Amy Rodriguez

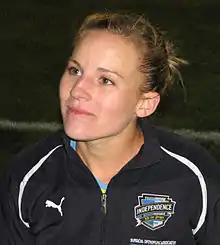
Rodriguez with Philadelphia Independence in 2010

Amy Joy Rodriguez Shilling (born February 17, 1987) is an American soccer coach and retired professional player who most recently served as head coach of Utah Royals of the National Women's Soccer League (NWSL). During a career that spanned 13 seasons, she played as a forward for the North Carolina Courage, Utah Royals FC, FC Kansas City, and the Boston Breakers, as well as Philadelphia Independence of the WPS. A former member of the United States women's national soccer team, she was on the Women's World Cup-winning team in 2015.